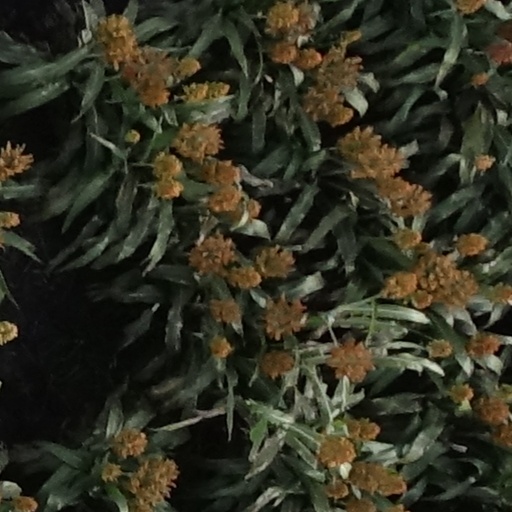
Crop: sorghum